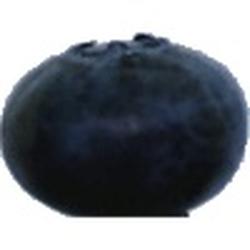
Label: Blueberry